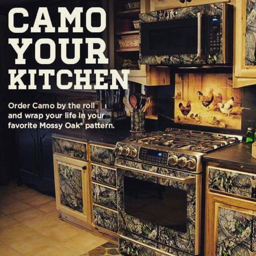
i would love my kitchen to look like this .